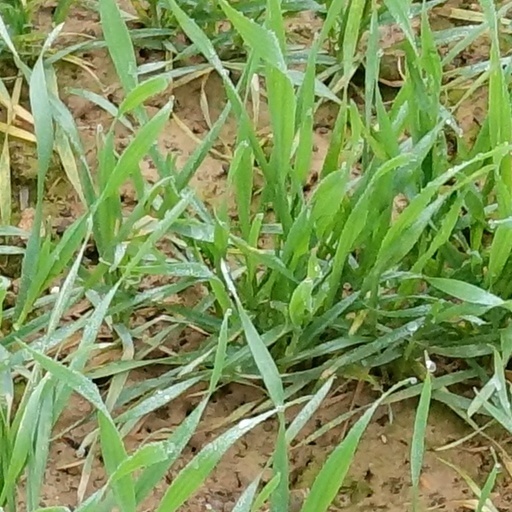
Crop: wheat